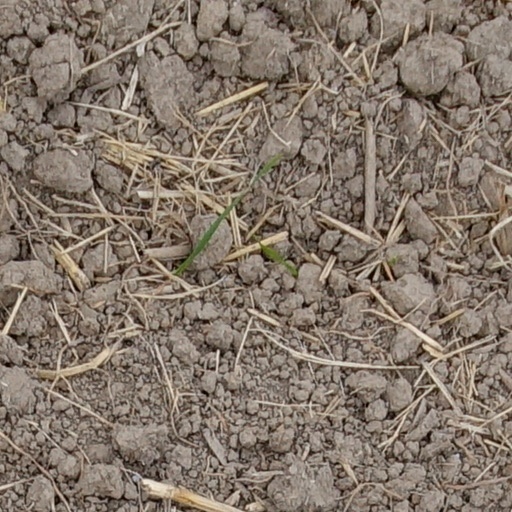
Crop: wheat